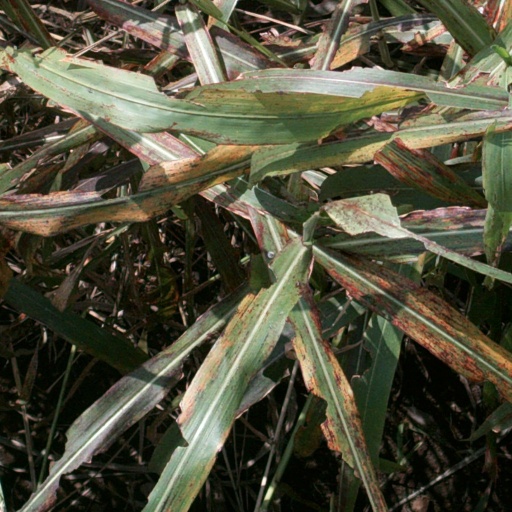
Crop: sorghum